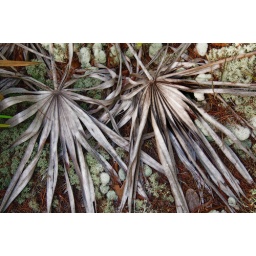
Dry palmetto branches on a bed of pine straw and lichen near Seagrove Beach, Florida.